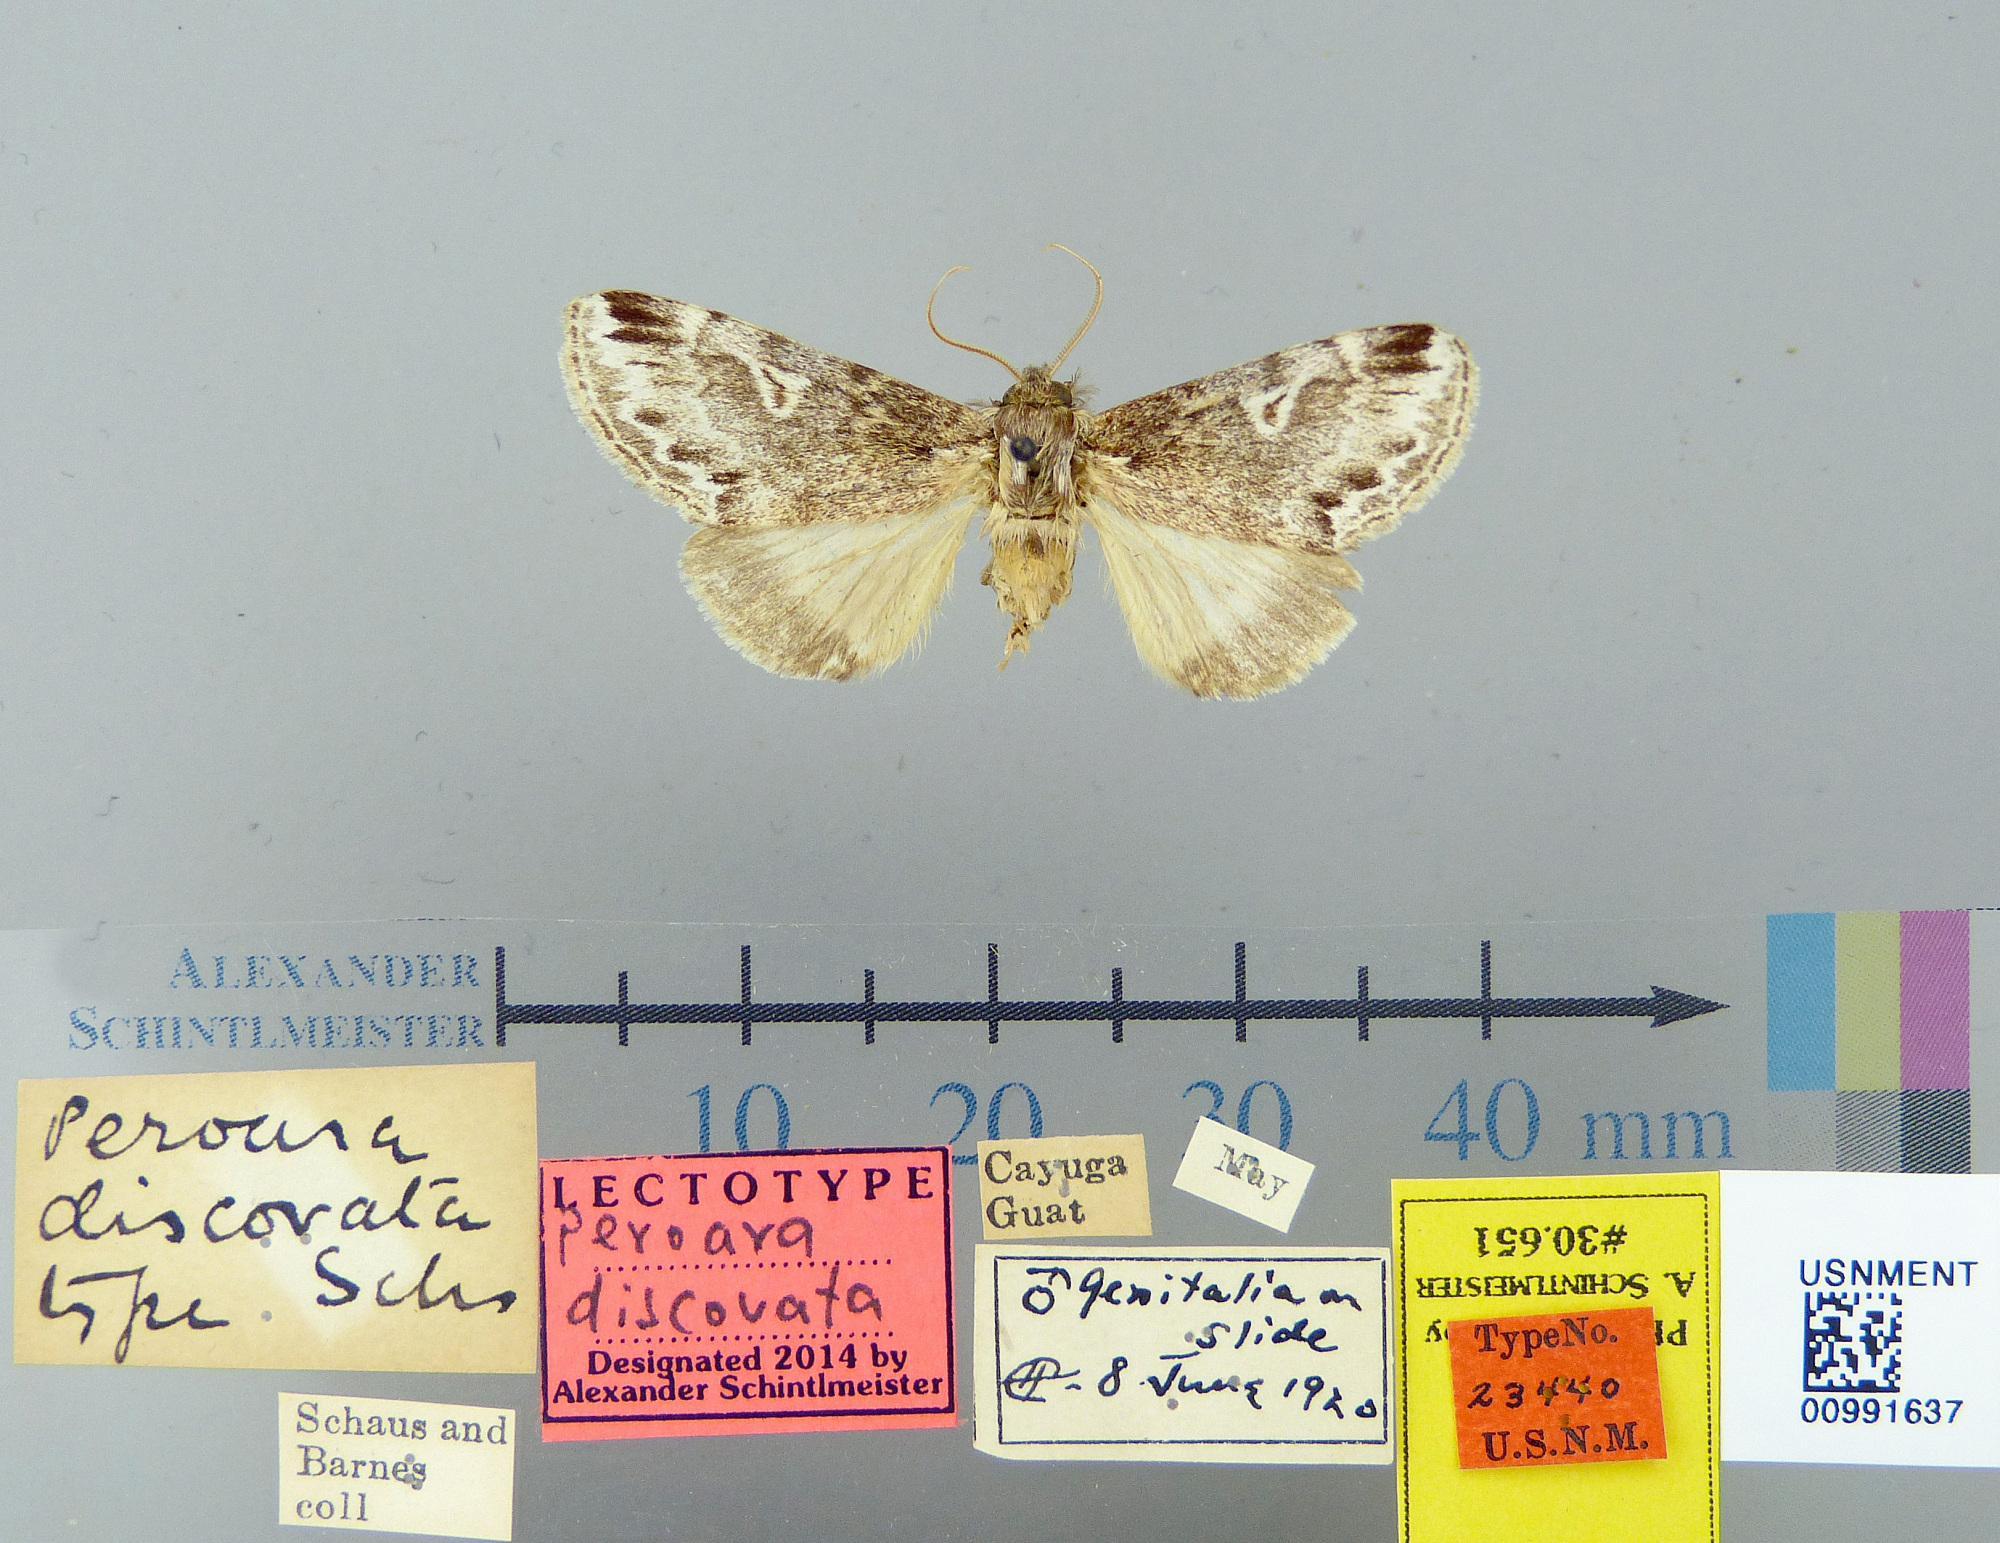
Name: Peroara discovata
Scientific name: Peroara discovata Schaus, 1922
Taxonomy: Animalia, Arthropoda, Insecta, Lepidoptera, Notodontidae
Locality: Cayuga, Izabal, Guatemala
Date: [Not Stated]